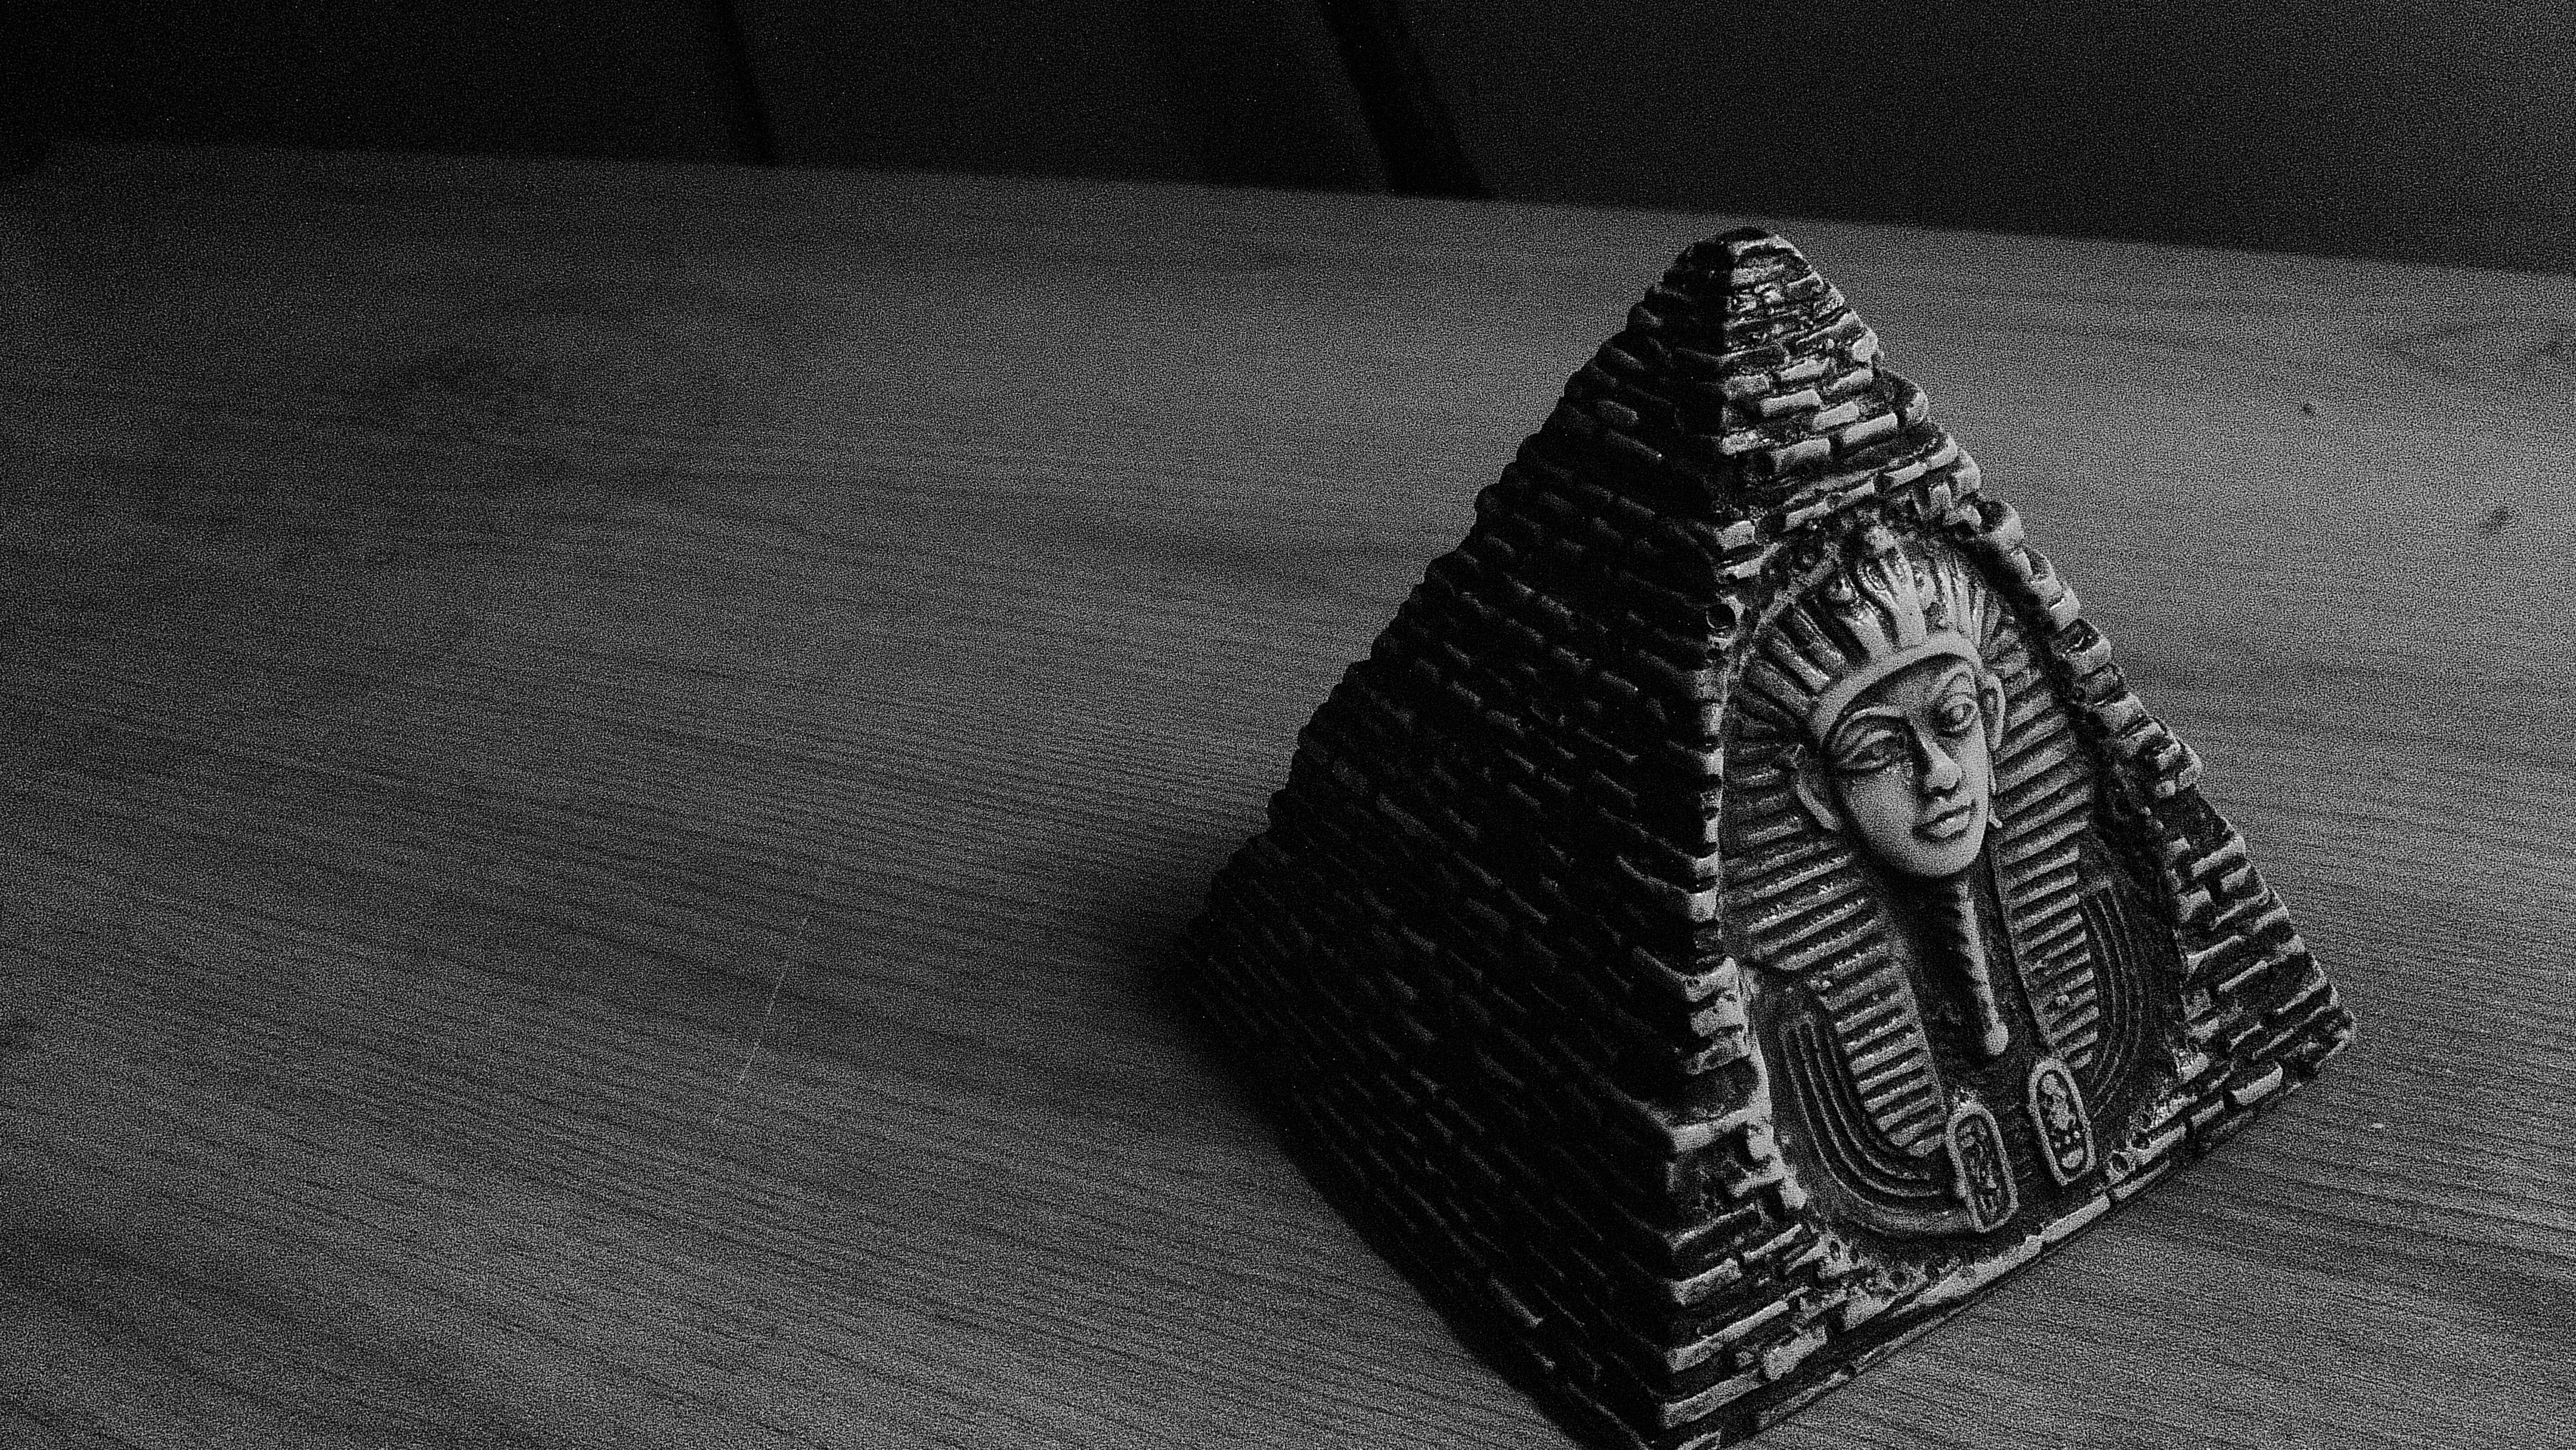
wing, black and white, wood, white, mystery, model, pyramid, ancient, darkness, black, monochrome, tourism, black white, egypt, sculpture, drawing, archaeology, history, shape, egyptian, pharaoh, giza, monochrome photography, gift shop